Paolo Mazzoleni

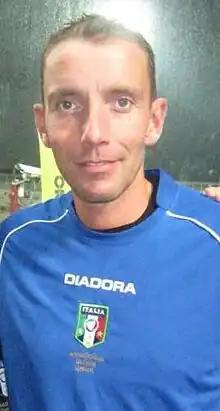
Mazzoleni at 2012 Piermario Morosini Memorial

Paolo Mazzoleni (born 12 June 1974) is an Italian football referee. He was a full international for FIFA from 2011 to 2018.